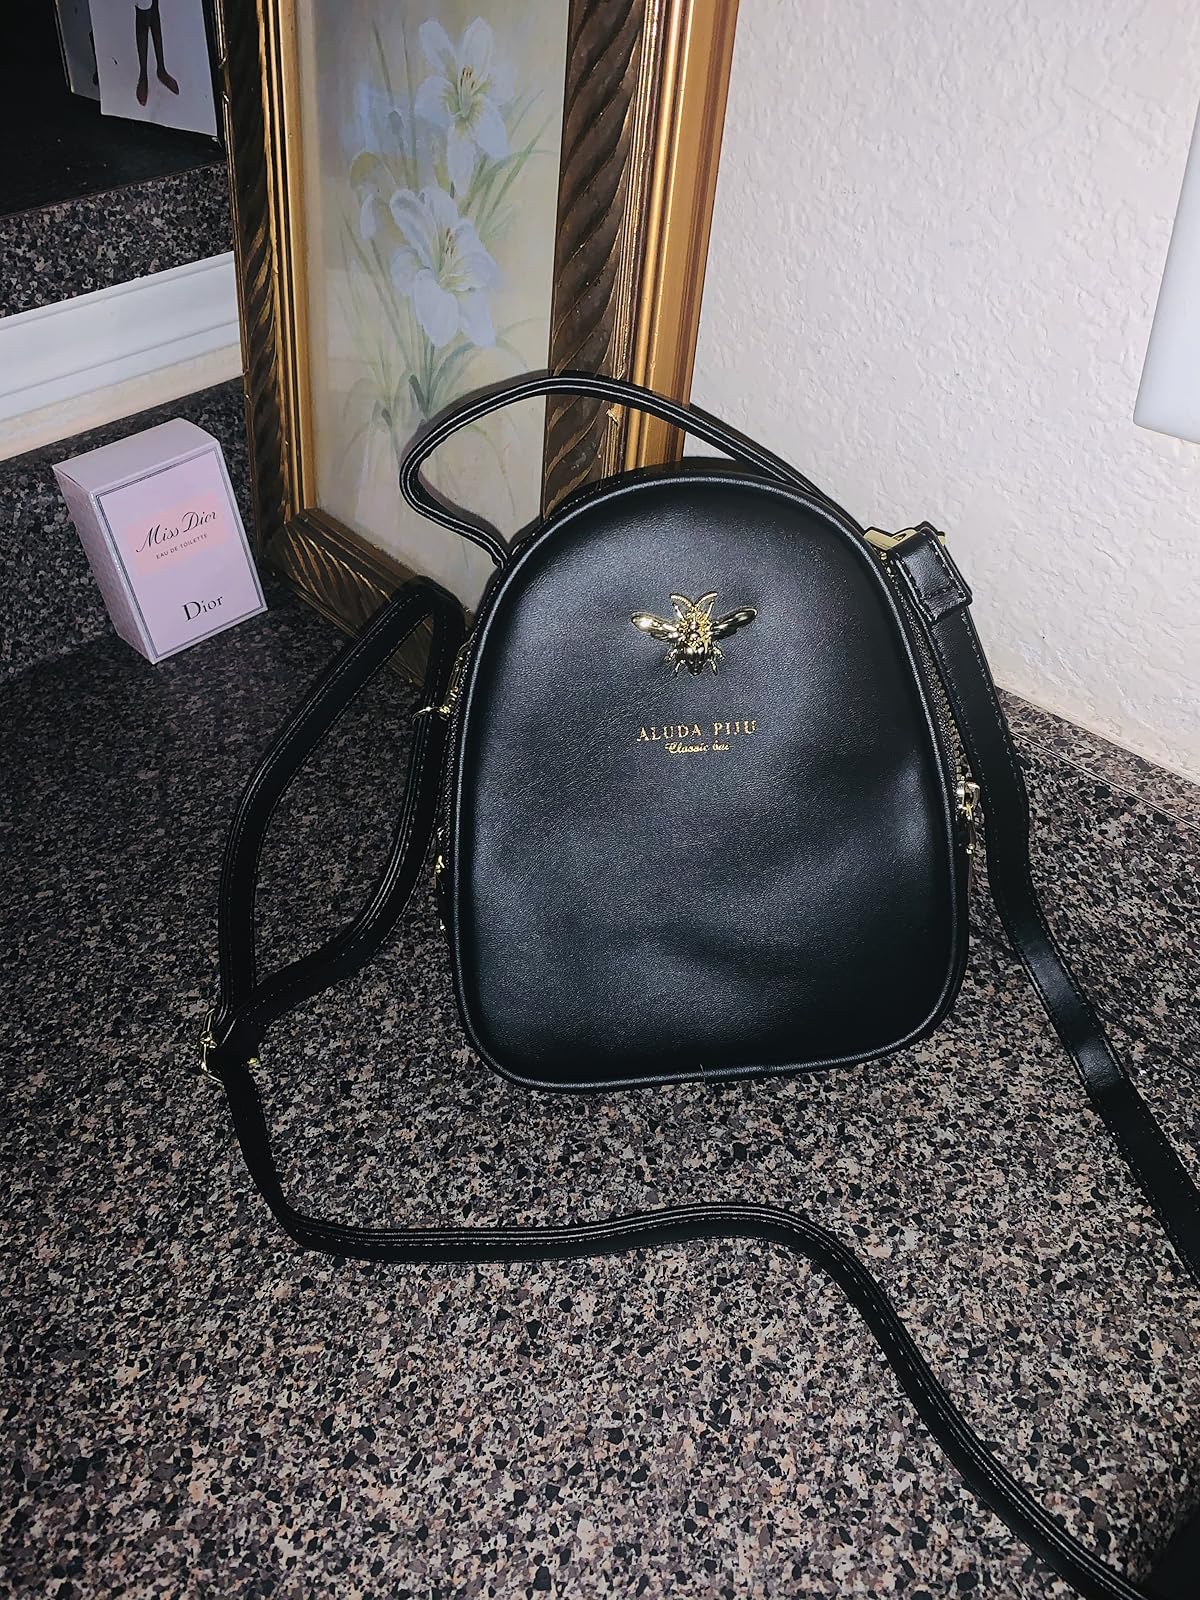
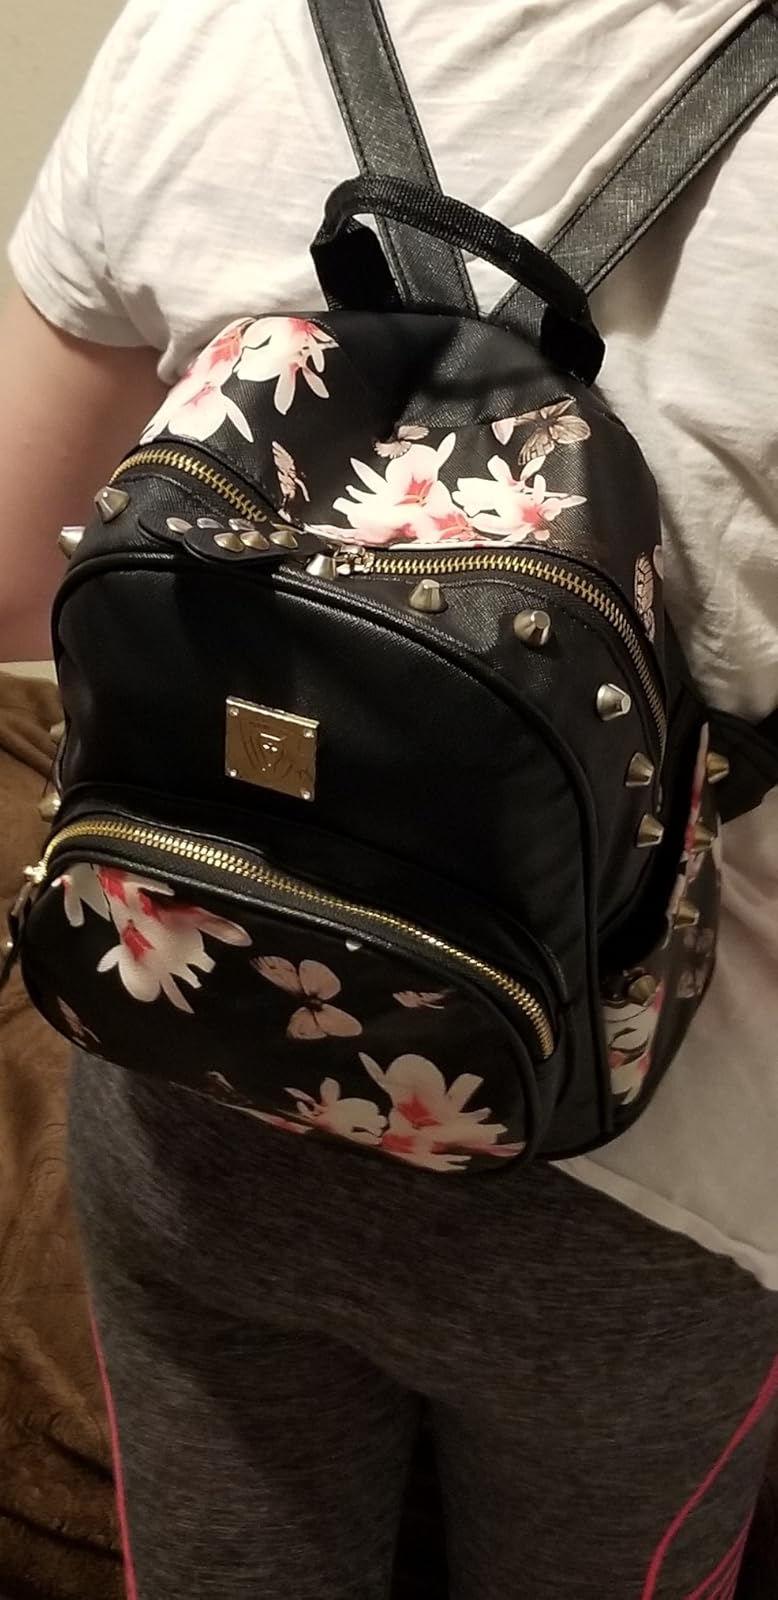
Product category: accessories_handbag
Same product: no